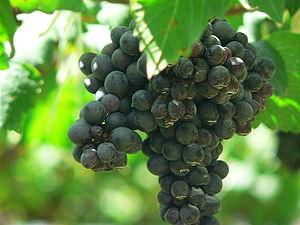
La syrah est un cépage noir français et suisse, caractéristique de la partie septentrionale des Côtes du Rhône et de la Vallée du Rhône. Aujourd'hui en augmentation de surface, il est en passe de devenir un cépage à vocation mondiale.
Le contenu phénolique du vin fait référence aux composés phénoliques — phénols naturels et polyphénols — qui constituent un groupe important de plusieurs centaines de composés chimiques affectant le goût, la couleur et la sensation en bouche du vin. Ces composés comprennent les acides phénoliques, les stilbénoïdes, les flavonols, les dihydroflavonols, les anthocyanes, les monomères de flavanols et les polymères de flavanols. Ce grand groupe de phénols naturels peut être largement divisé en deux catégories, les flavonoïdes et les non-flavonoïdes. Les flavonoïdes comprennent les anthocyanes et les tanins qui contribuent à la couleur et à la sensation en bouche du vin. Les non-flavonoïdes comprennent les stilbénoïdes tels que le resvératrol et les acides phénoliques tels que les acides benzoïque, caféique et cinnamique.
La famille des Sérines est un groupe de cépages de vigne Vitis vinifera. Ces cépages étant d'abord réunis par leur caractères communs, il est en train d'être prouvé qu'ils ont une origine génétique commune.
Le languedoc est un vin d'appellation d'origine contrôlée produit en Languedoc-Roussillon, sur une grande partie des départements de l'Hérault, de l'Aude et des Pyrénées-Orientales, plus quelques communes du Gard.